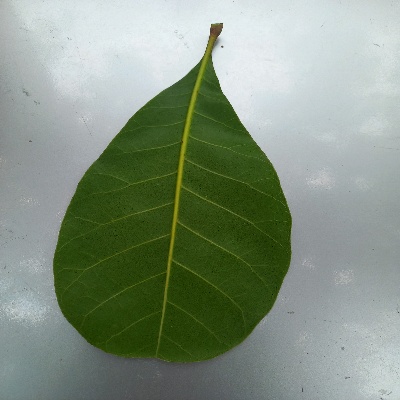
Crop: Cashew
Condition: healthy